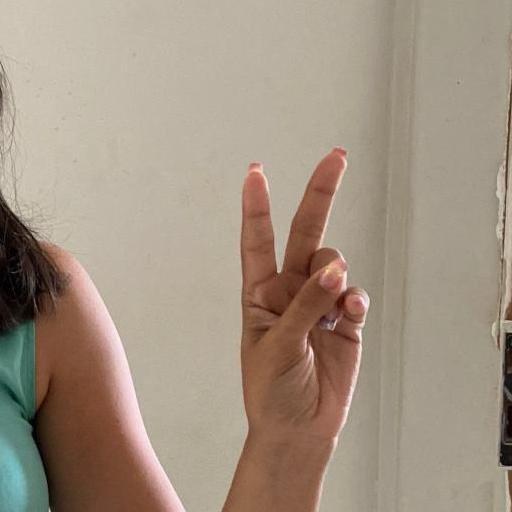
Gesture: peace